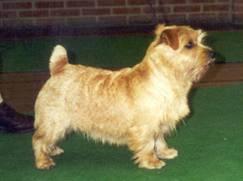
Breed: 203-n000027-Norfolk_terrier